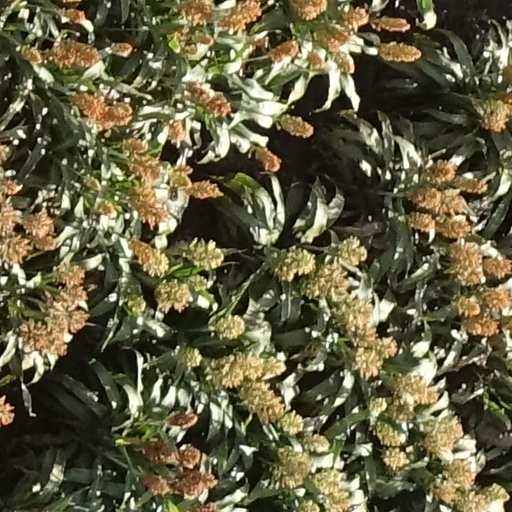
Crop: sorghum